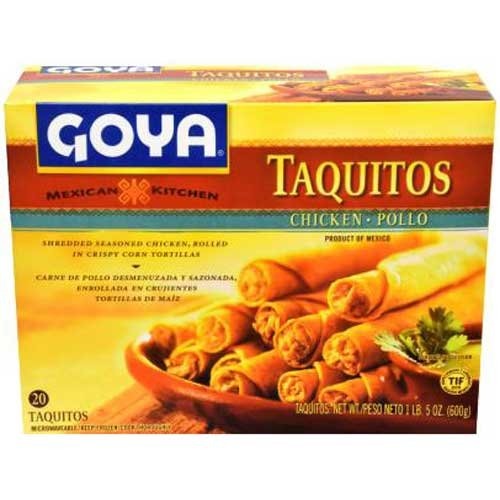
Item Name: Goya Chicken Taquitos, 21.164 Ounce -- 12 per case.
Value: 12.0
Unit: Count

Price: 159.84